St. John Nepomuk Parish Historic District

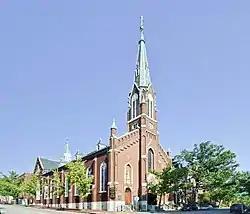
St. John Nepomuk Church in 2012

St. John Nepomuk Parish Historic District is centered on the Catholic parish of St. John Nepomuk in the Soulard neighborhood of St. Louis, Missouri, United States. The historic district is listed on the National Register of Historic Places.